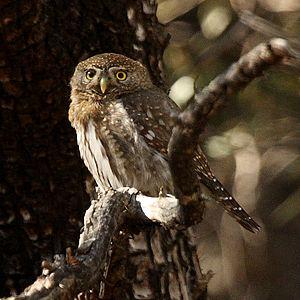
La Little Butte Creek est un affluent d'une longueur de 27 km du Rogue dans l’Oregon, un État des États-Unis. Son bassin versant couvre une surface de 966 km², dont environ 917 km² se trouvent dans le comté de Jackson et les 49 km² restants dans le comté de Klamath. La source de ses deux fourches, la North Fork et la South Fork, se trouve haut dans la Chaîne des Cascades près du mont McLoughlin et du Brown Mountain. Les deux fourches coulent en général en direction ouest jusqu'à ce qu'elles confluent près d’un ruisseau nommé Lake Creek. Le bras principal continue vers l'ouest, en traversant les communautés de Brownsboro, d'Eagle Point et de White City, avant qu’il se jette finalement dans le Rogue à environ 5 km dans le sud-est d'Eagle Point.
La Chevêchette des Rocheuses est une espèce d'oiseaux de la famille des Strigidae, longtemps considérée comme une sous-espèce de la Chevêchette naine.